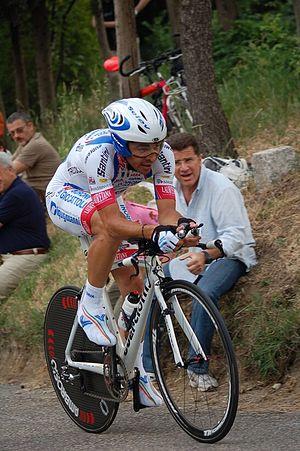
José Rodolfo Serpa Pérez, né à Sampués, le 17 avril 1979, est un coureur cycliste colombien, membre de l'équipe GW Shimano.
Guerciotti est une entreprise italienne de production de cadres pour vélos de route et cyclocross fondée en 1964 par Italo et Paolo Guerciotti.